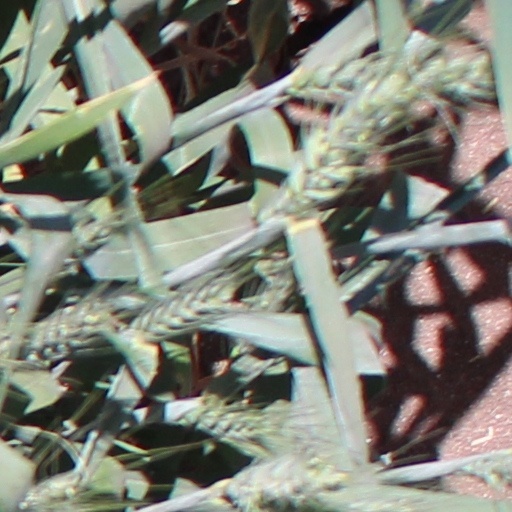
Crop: wheat